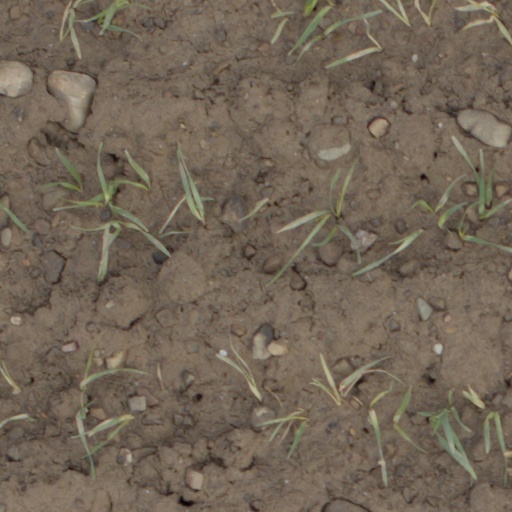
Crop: wheat